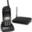
Label: telephone